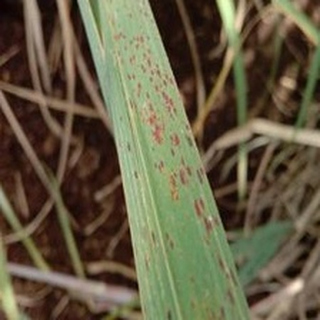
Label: sugarcane_rust